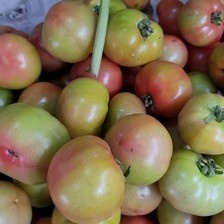
Label: tomato